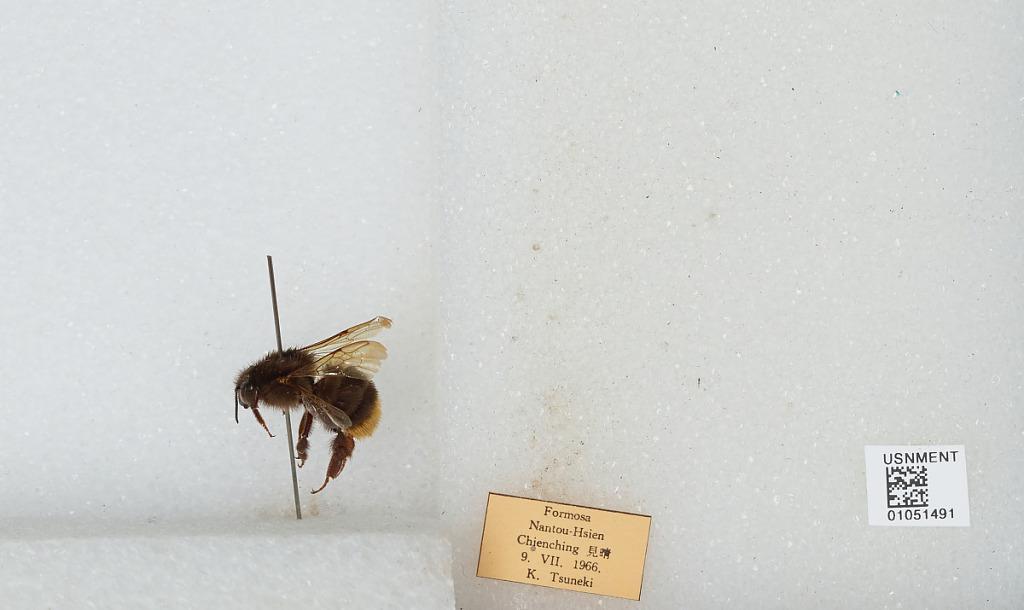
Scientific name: Bombus sp.
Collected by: K. Tsuneki
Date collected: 1966-7-9
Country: Taiwan
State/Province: Taiwan
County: Nantou
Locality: Chienching